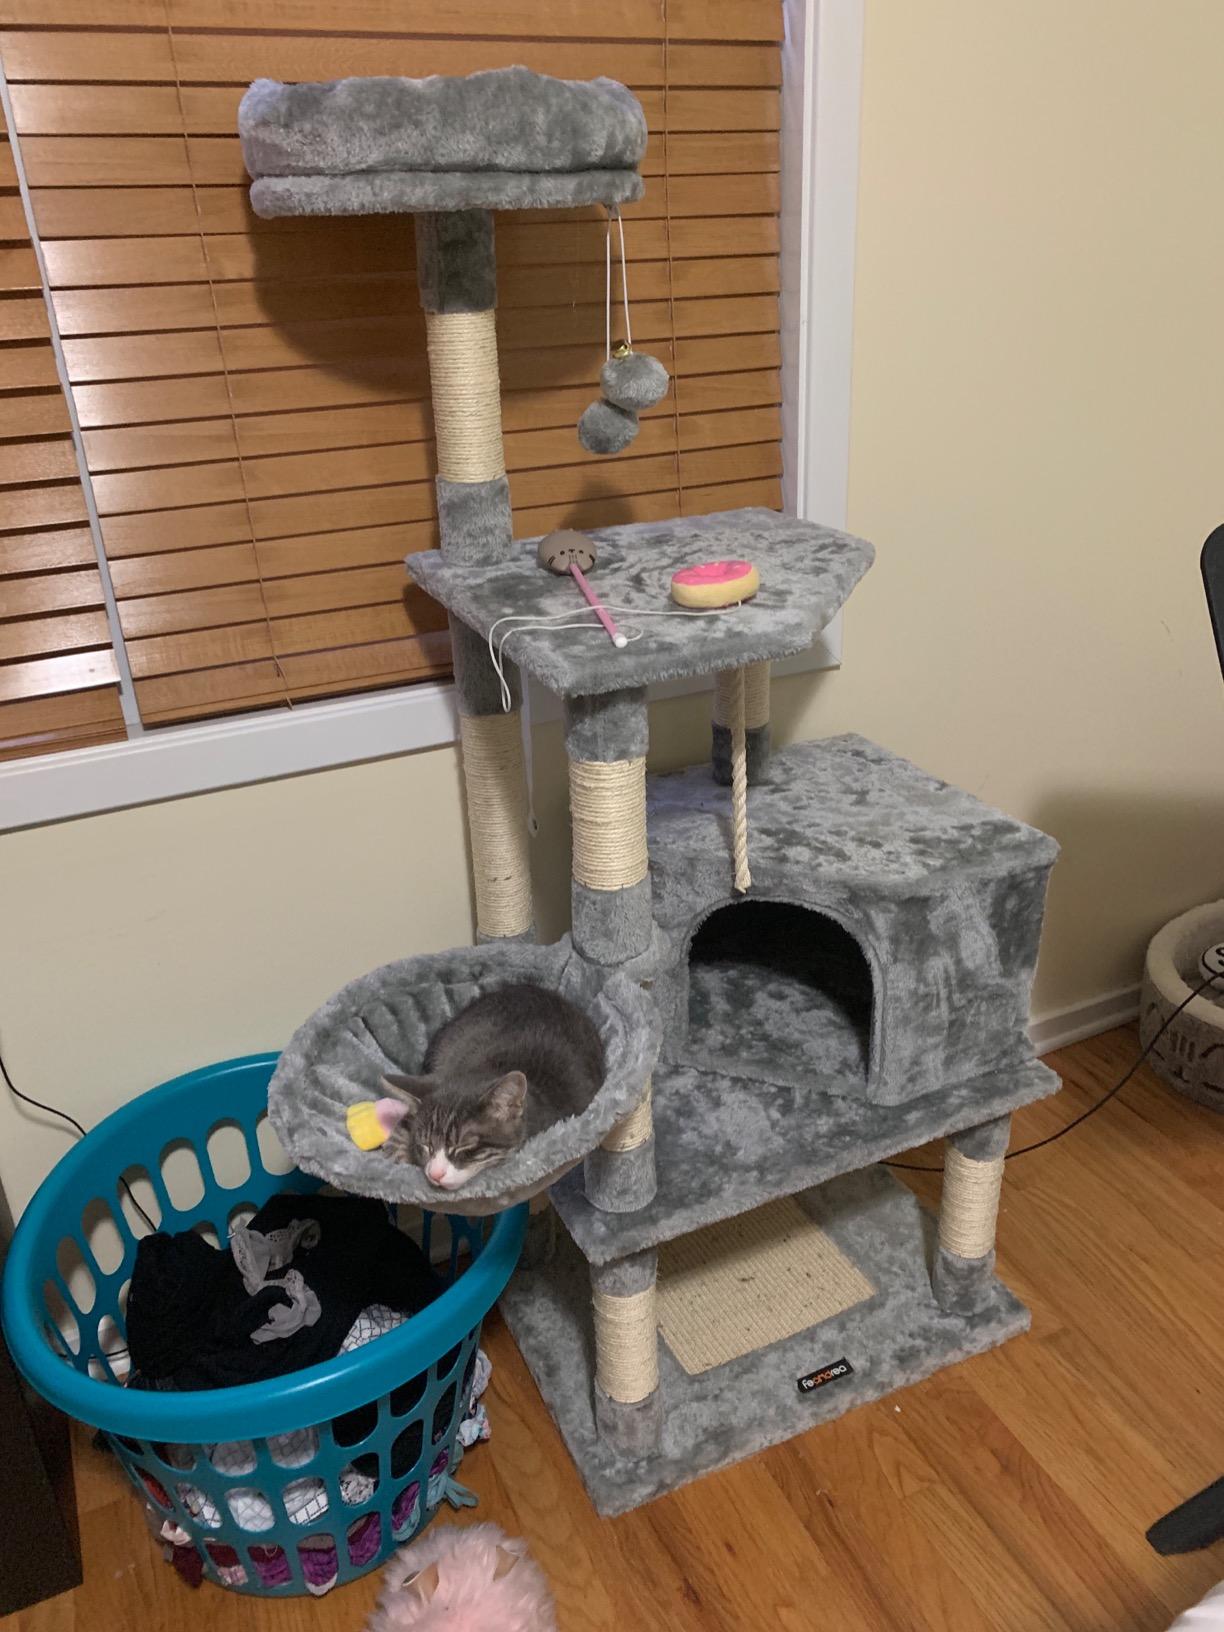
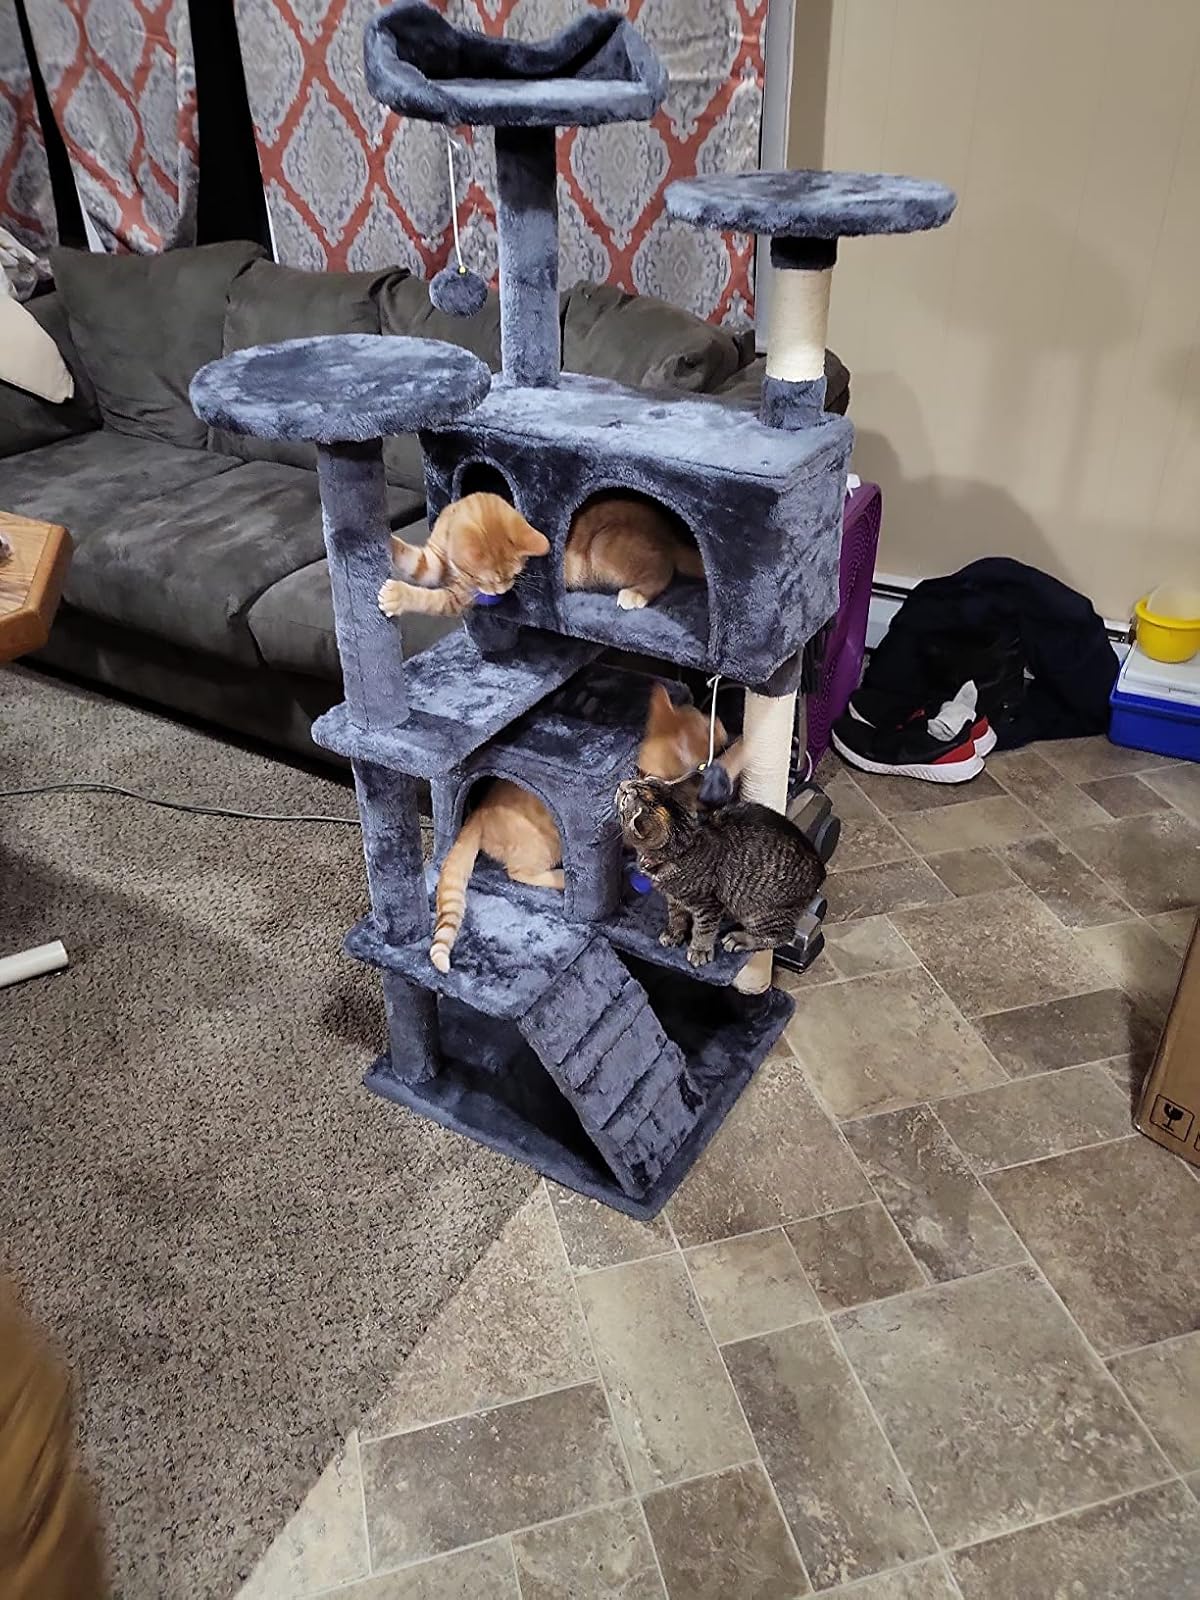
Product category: items_cat tree
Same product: no